Friars Carse

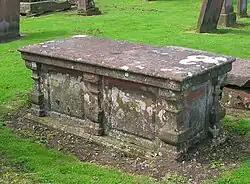
Robert Riddell's tomb at Dunscore Old Kirk burial ground.

The present mansion house hotel is of a baronial style in dressed red sandstone, constructed around an earlier house in 1873 by the architects Barbour and Bowie and extended by the same architects 1905 – 09. The principal (south-east) range has a complex wide faced frontage and incorporates a peculiar round tower with a rectangular second stage corbelled out above. An armorial panel dated 1598 was built into the entrance tower range in 1909. The house has a fine panelled entrance hall and snooker room, together with an elegant staircase and 21 en suite bedrooms; it is placed within 18.2 ha (45 acres) of parkland and woodland.